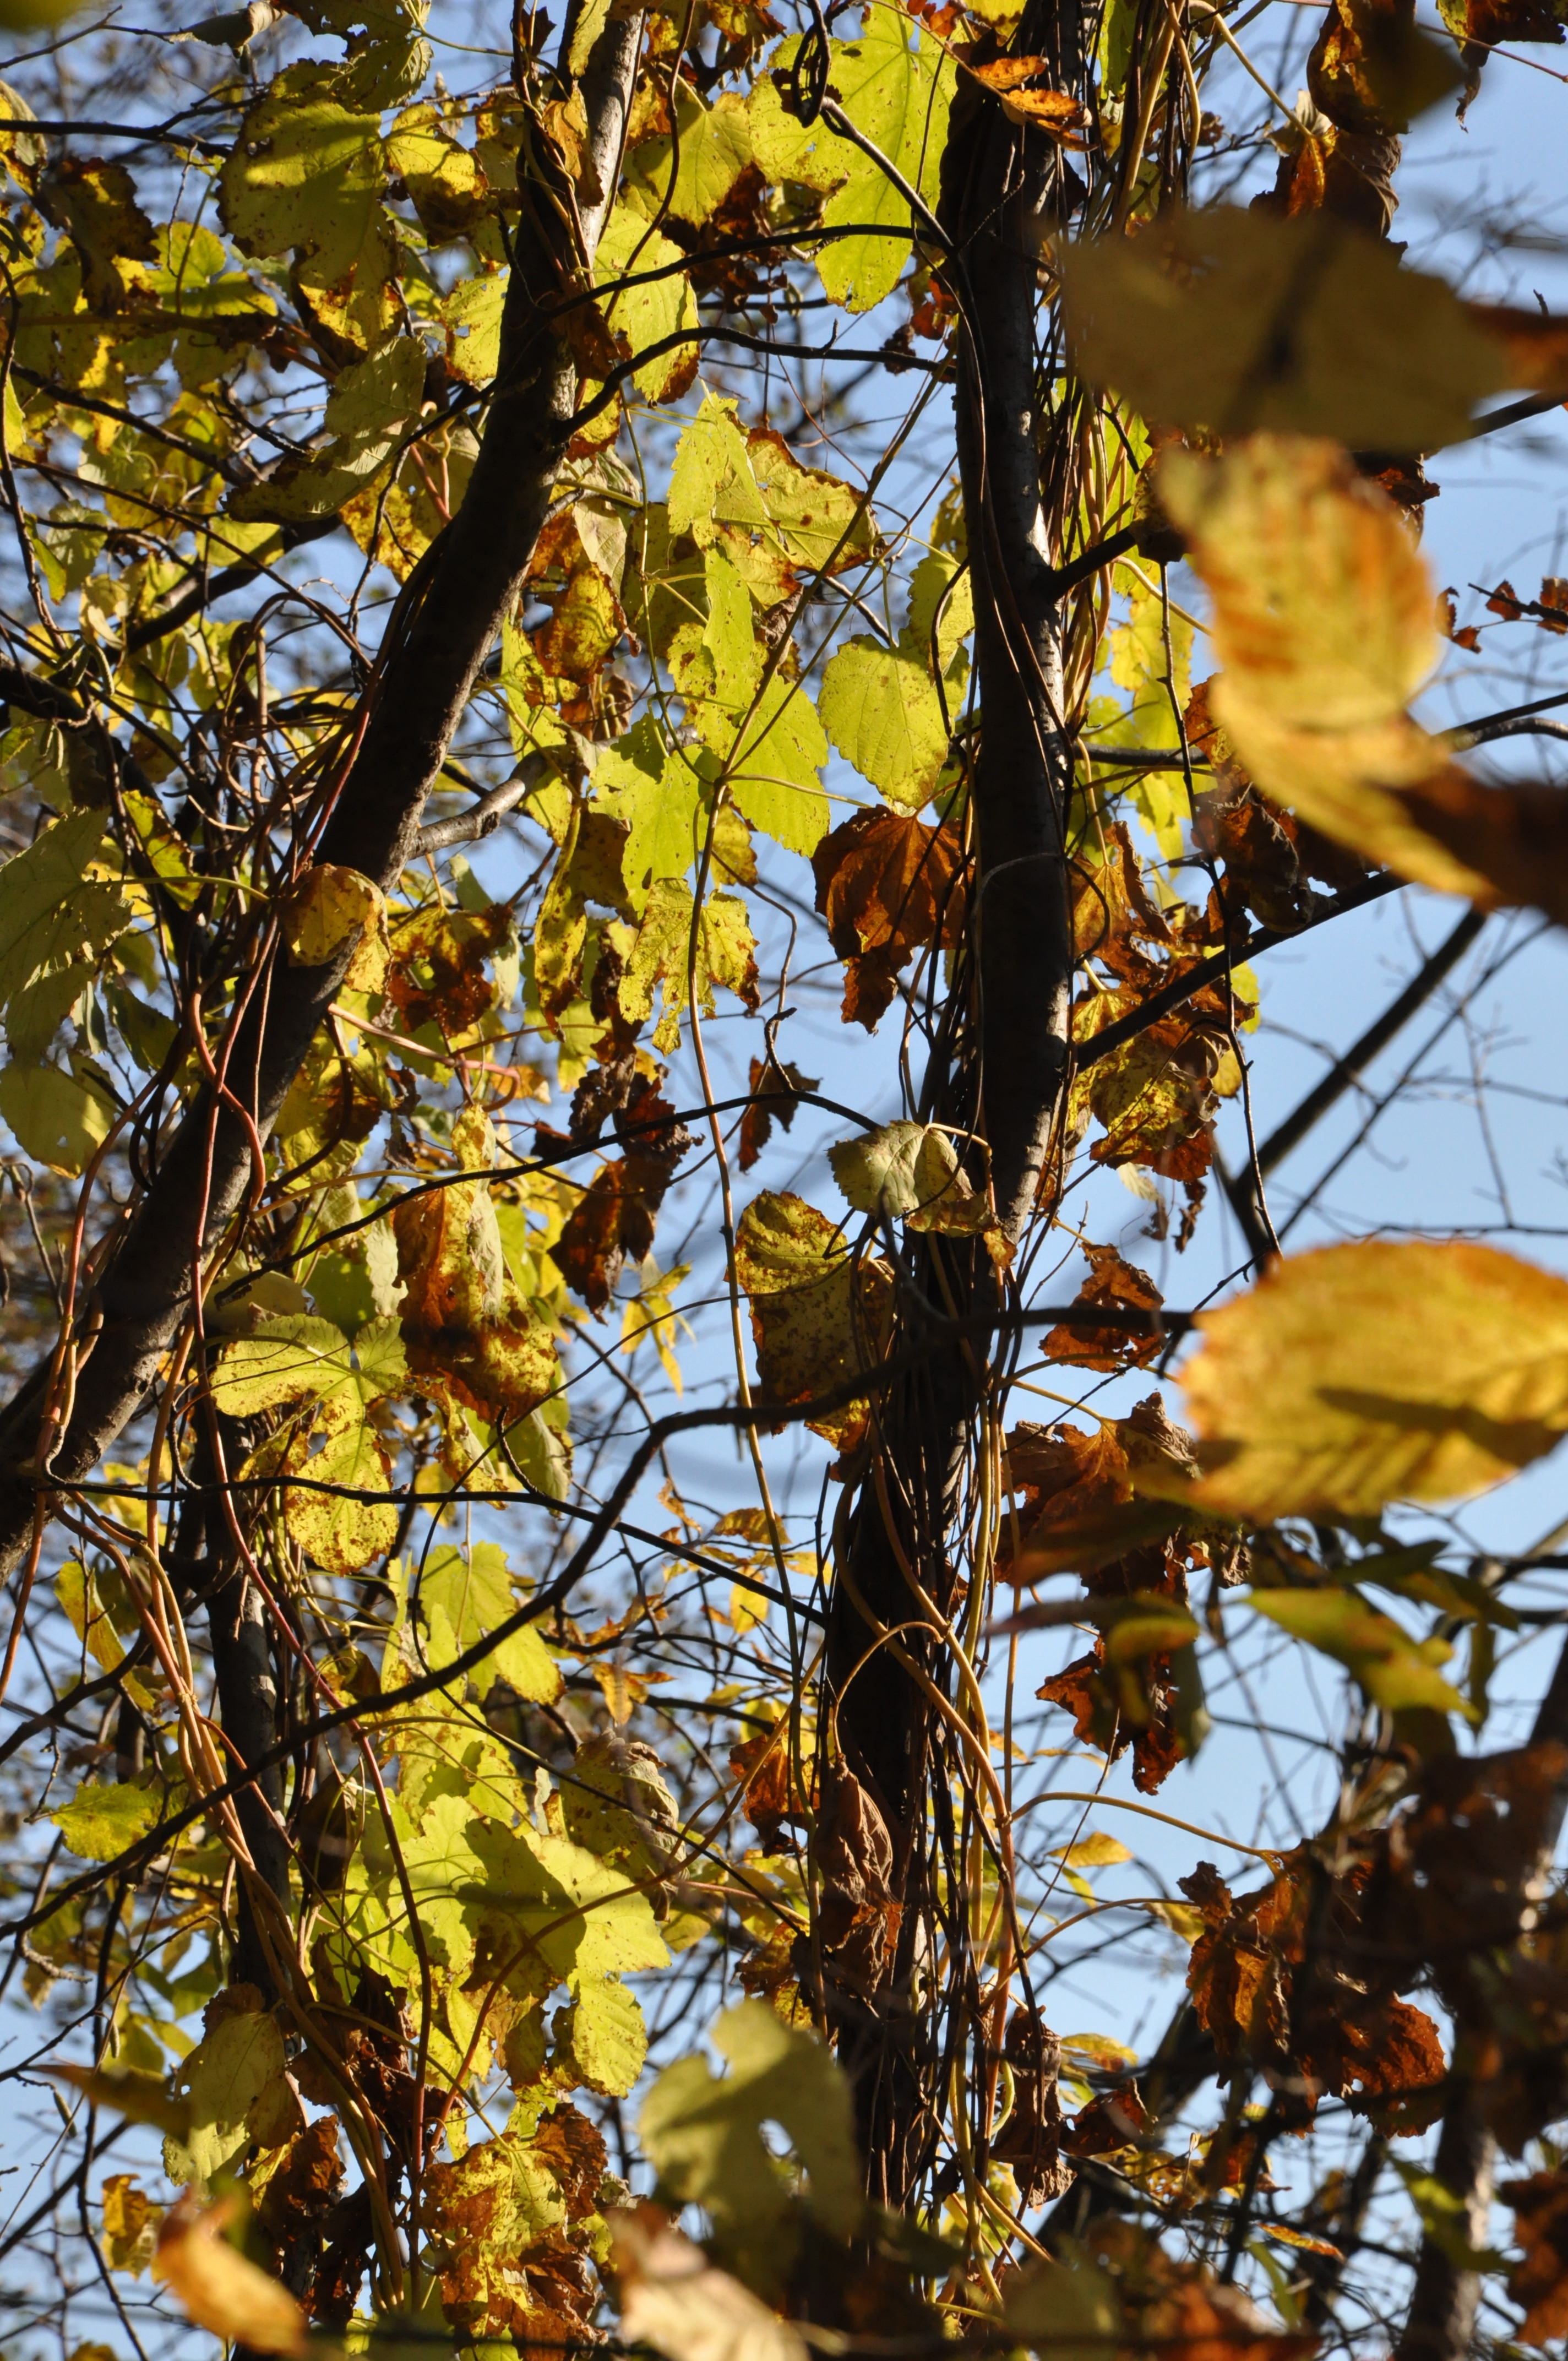
tree, nature, forest, branch, plant, sunlight, leaf, flower, foliage, spring, autumn, botany, yellow, season, branches, deciduous, autumn gold, yellow leaves, autumn foliage, flowering plant, woody plant, land plant